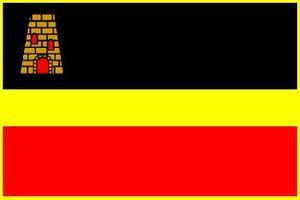
Le Baloncesto Superior Nacional est une ligue de basket-ball professionnelle portoricaine, créée en 1930. Ce championnat regroupe 10 équipes. Chaque équipe s'affronte à quatre reprises, soit un total de 36 matchs lors de la saison régulière. Les huit premières équipes sont qualifiées pour les play-offs. La finale se dispute au meilleur des sept matchs.
Guayama est une municipalité de l'île de Porto Rico qui s'étend sur une superficie de 170 km².